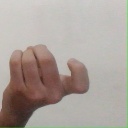
अक्षर: ज